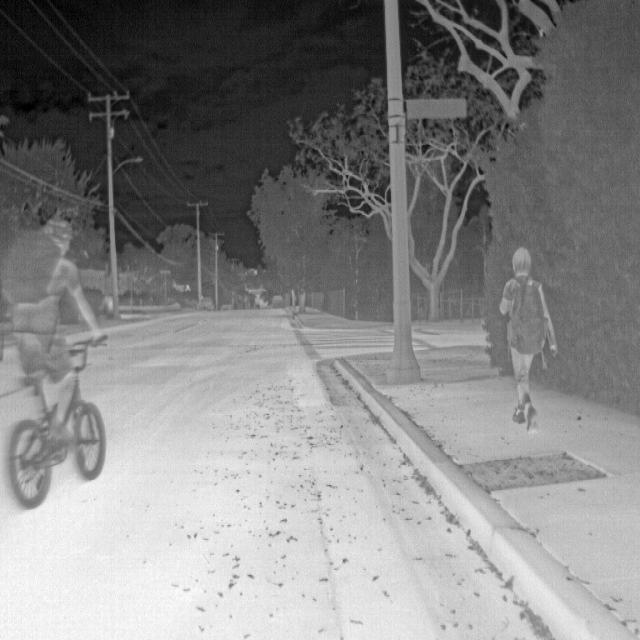
Detected objects:
label: person
label: person